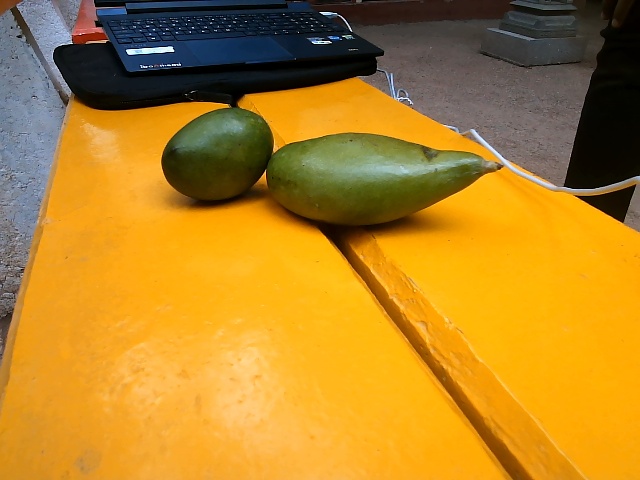
Label: Raw_Mango